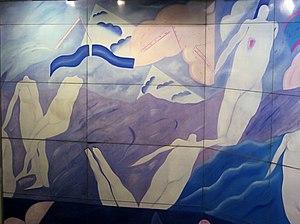
Rodolfo Opazo Bernales, né à Santiago du Chili le 8 mars 1935 et mort dans la même ville le 27 juin 2019, est un peintre, graveur, sculpteur et professeur des universités chilien.